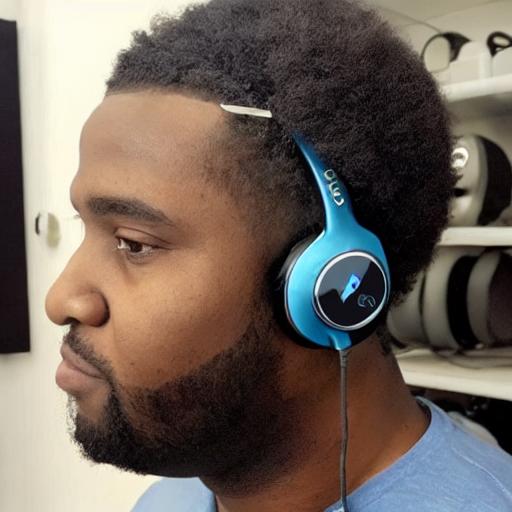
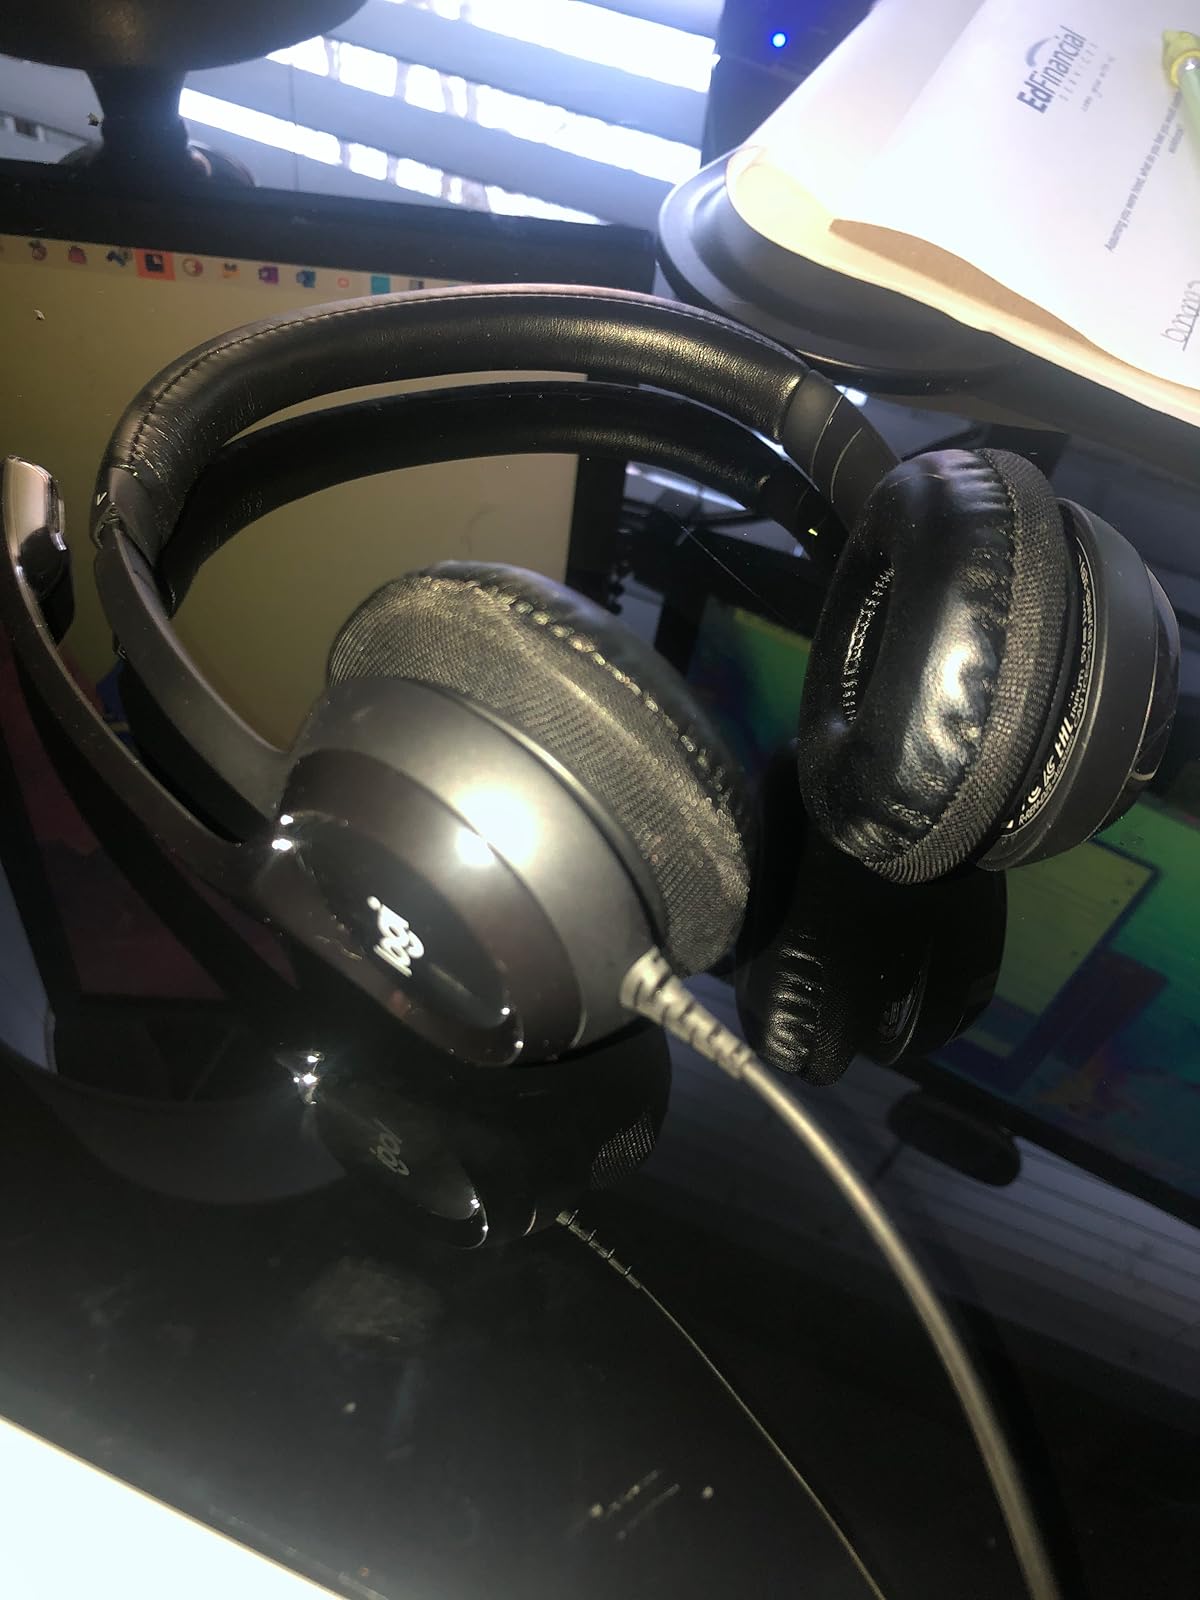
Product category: headphones
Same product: no